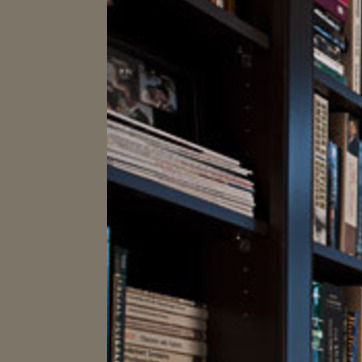
Material: paper